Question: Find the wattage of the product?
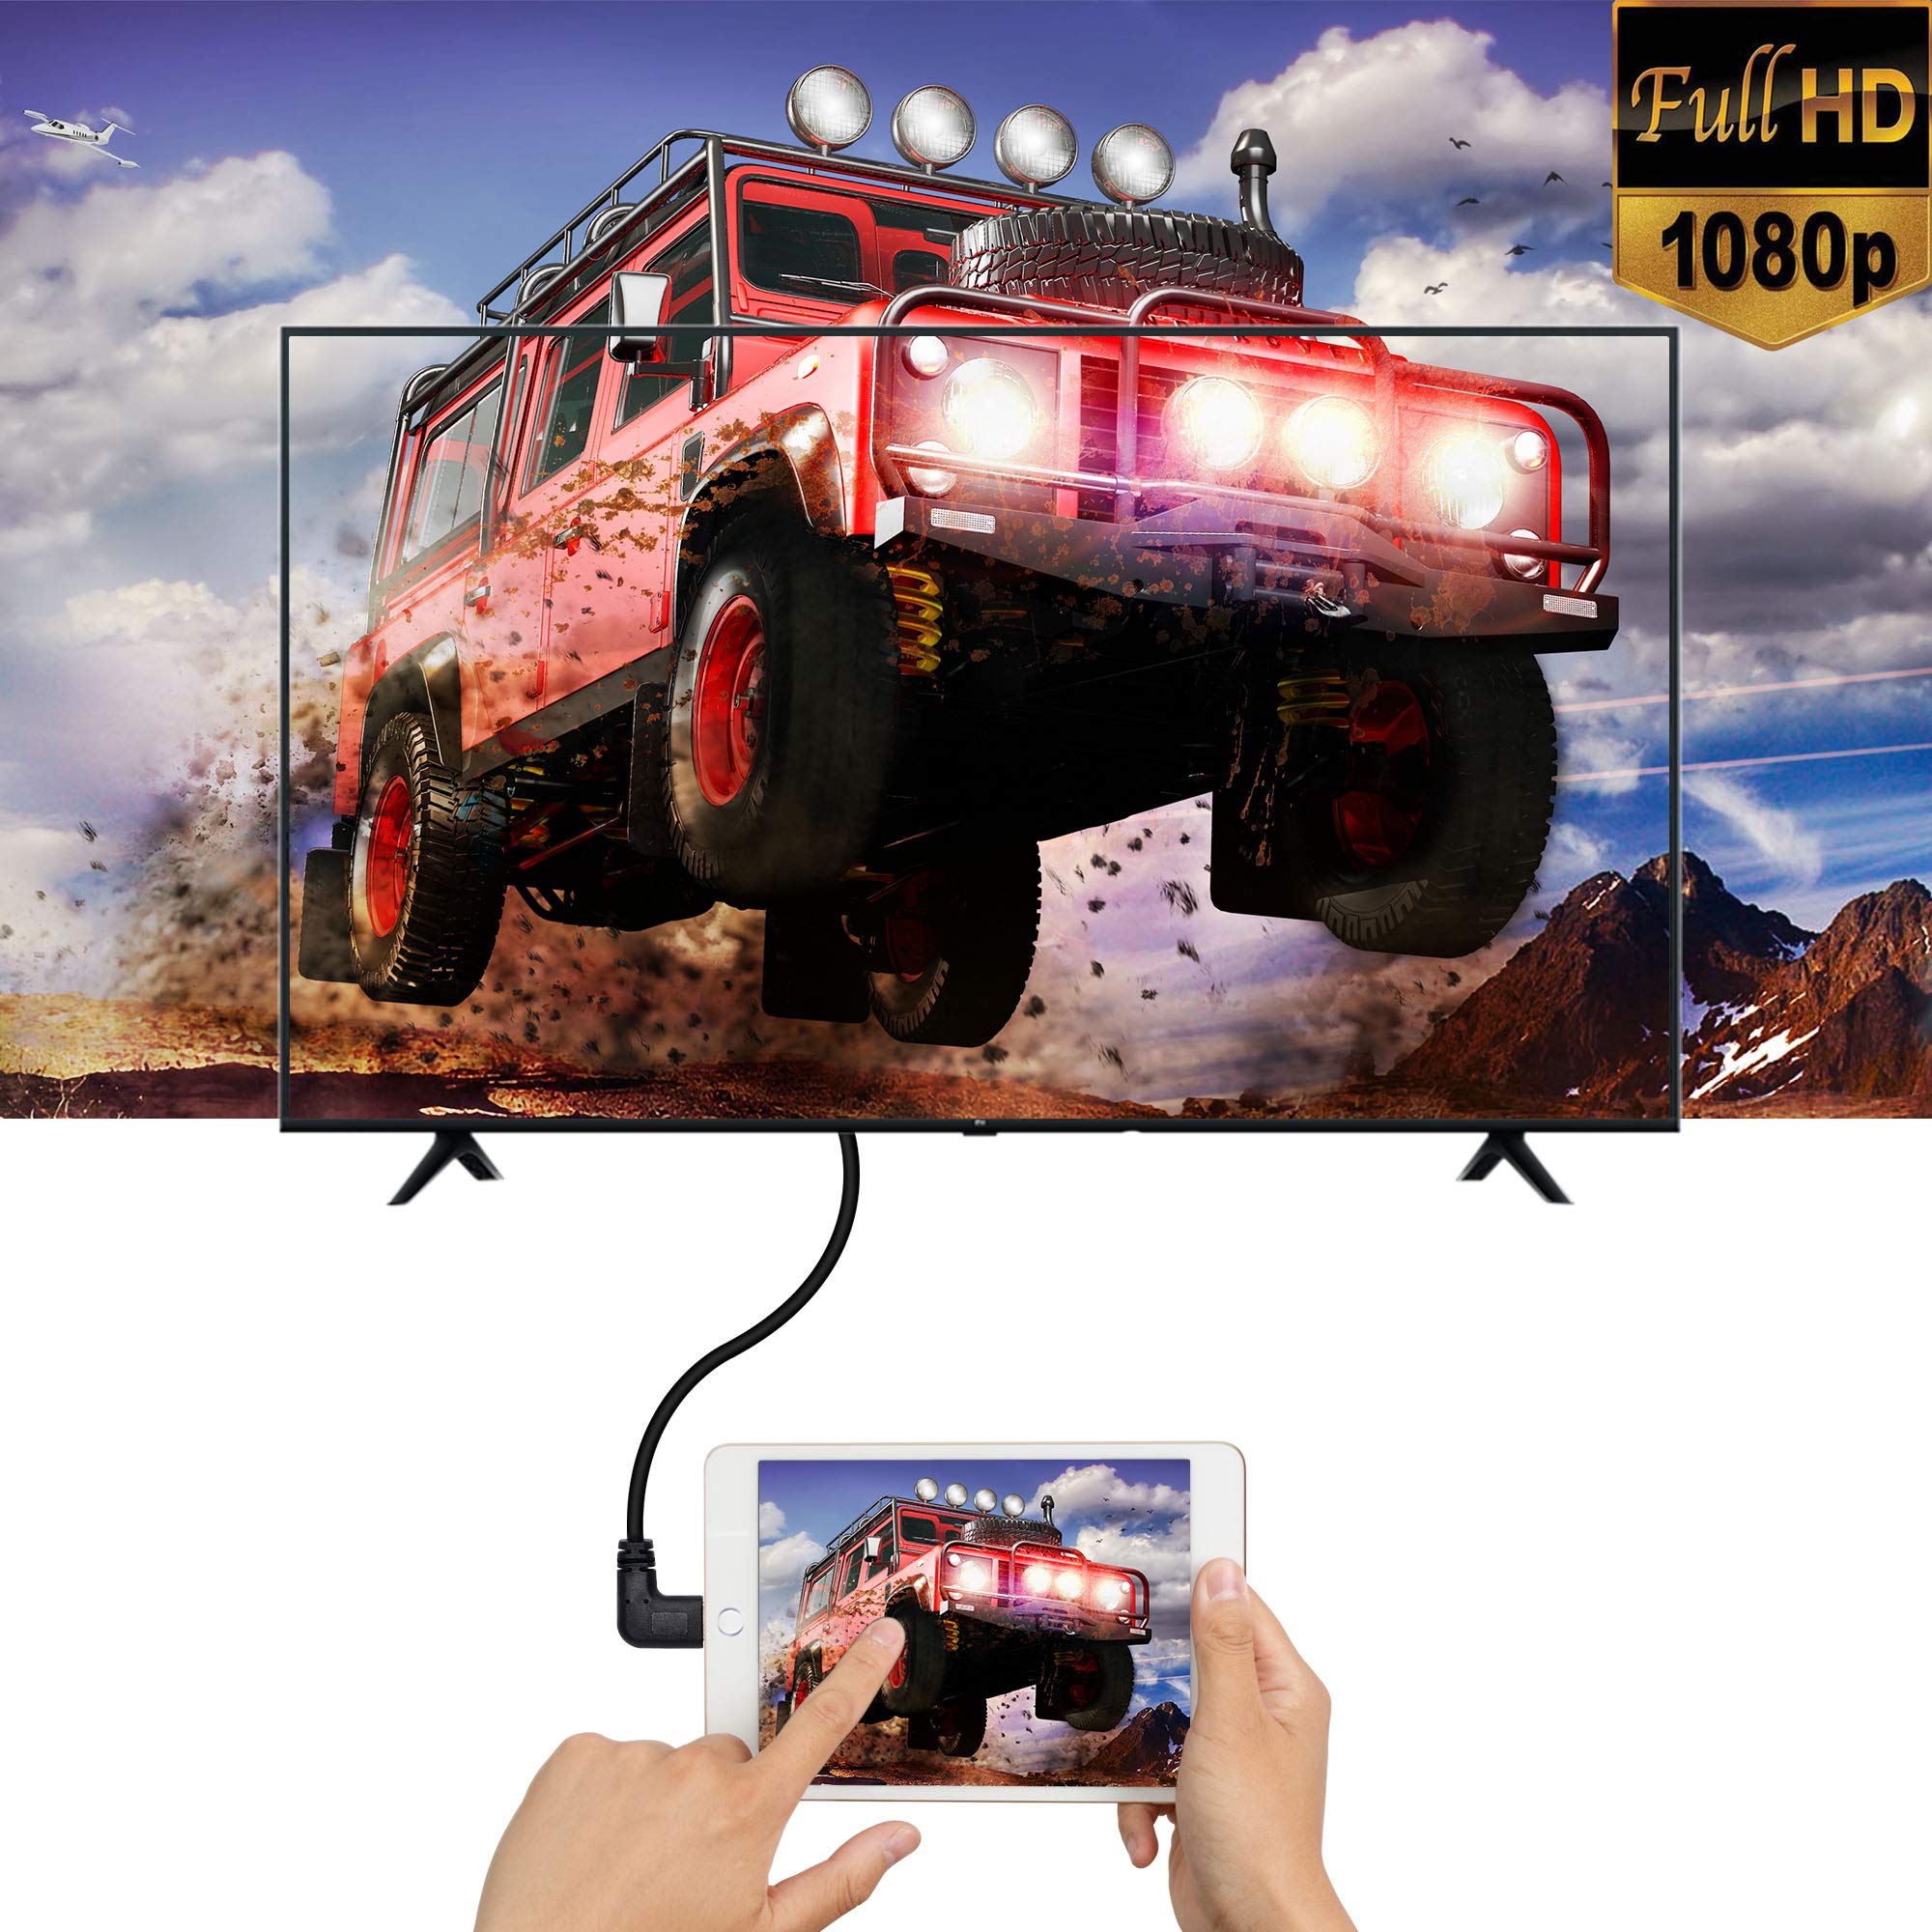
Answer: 1080.0 horsepower